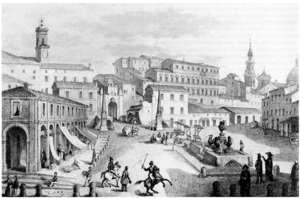
Piazza dei Galli en 1853, gravure de Gaetano Ferri
Loreto, francisé en Lorette, est une commune italienne de 12 810 habitants, située dans la province d'Ancône, dans la région Marches, en Italie centrale